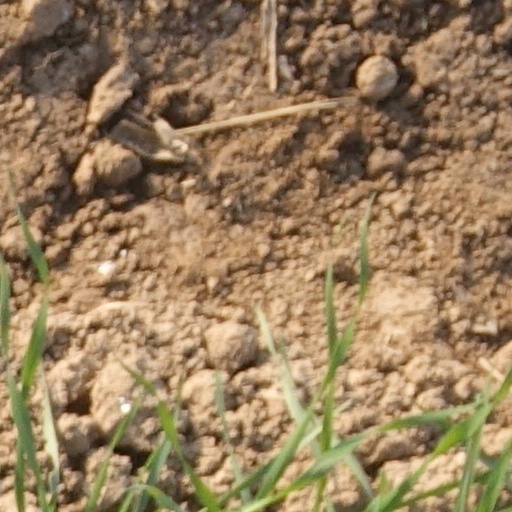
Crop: wheat